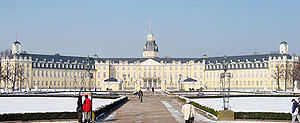
Karlsruhe / Infrastruktur
Fra slottet i Karlsruhe
Karlsruhe er en by i den tyske delstat Baden-Württemberg i det sydvestlige Tyskland. Den ligger ved Rhinen ved grænsen til Frankrig ca. 60 km syd for Ludwigshafen og ca. 80 km nordvest for Stuttgart. Karlsruhe har ca. 310.000 indbyggere.